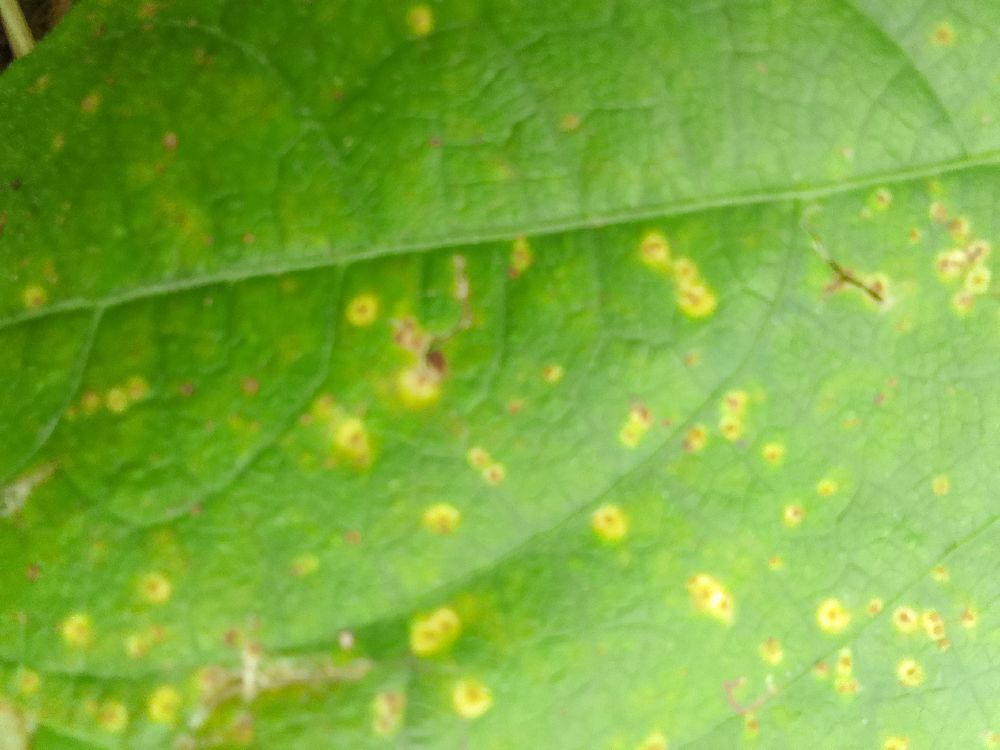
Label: rust